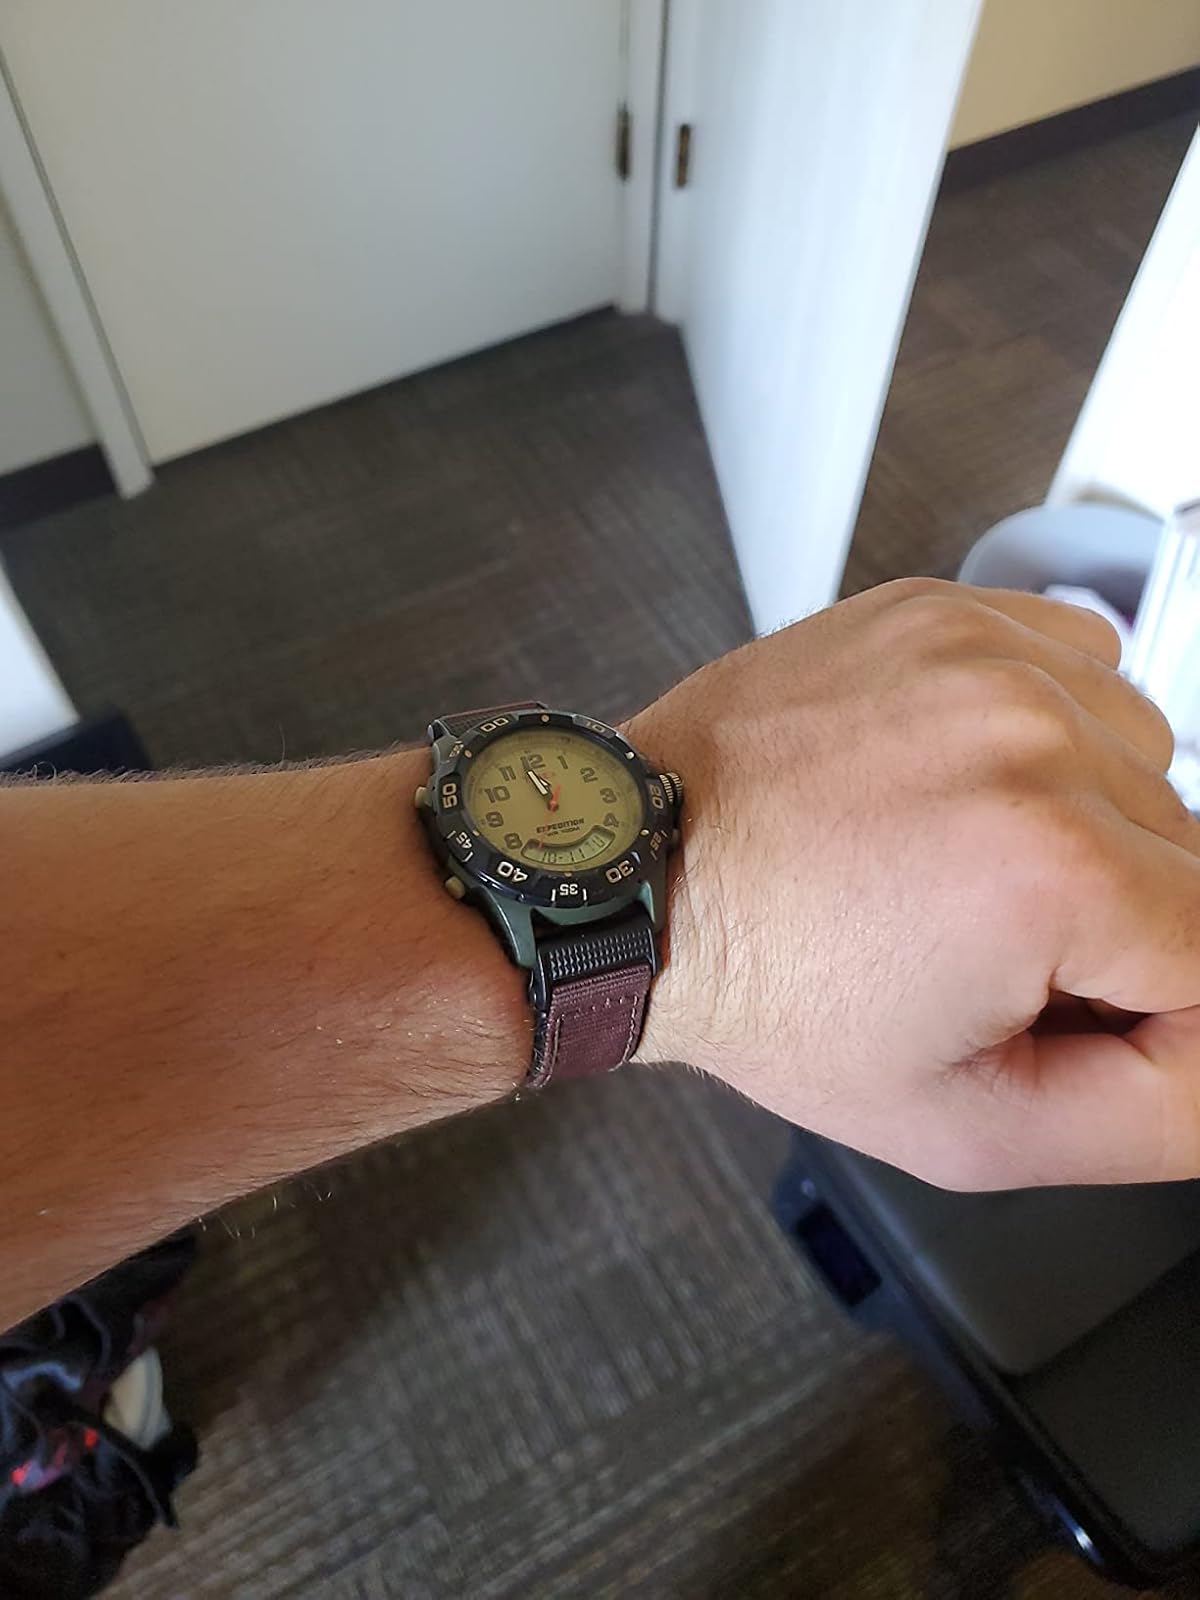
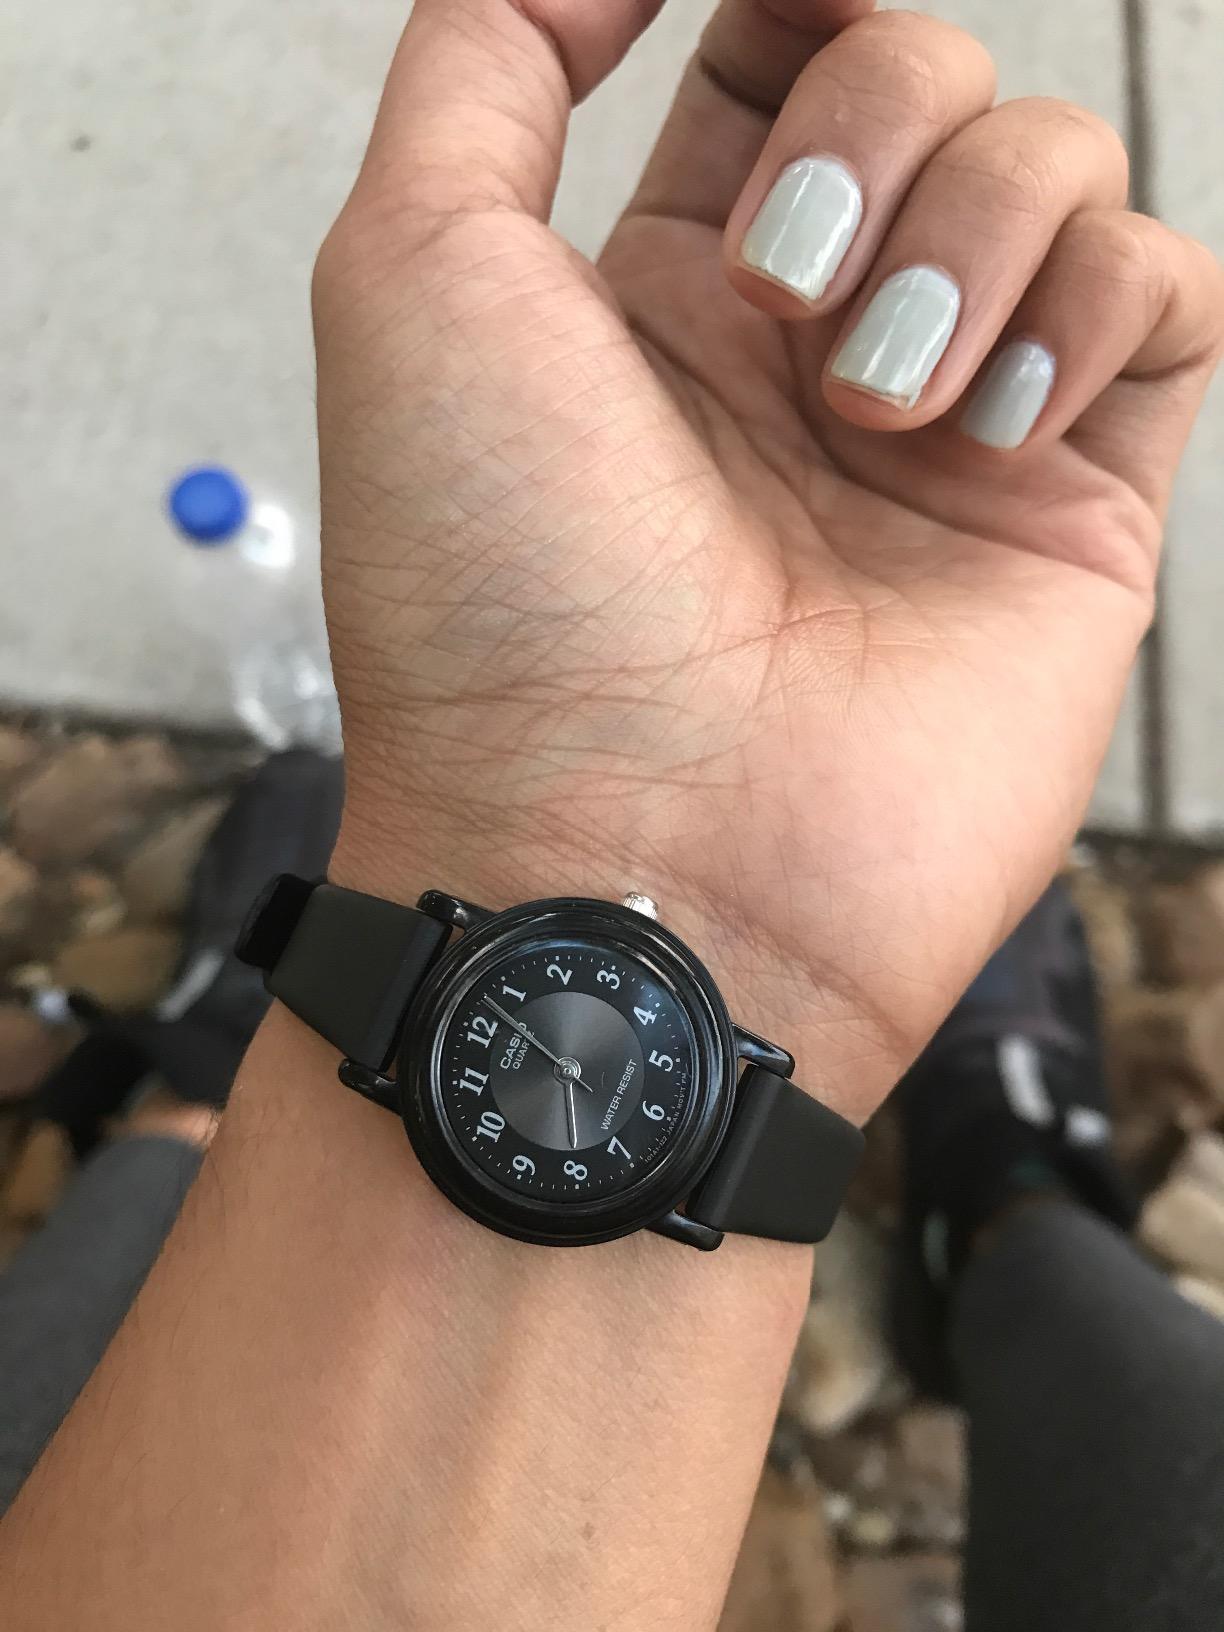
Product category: accessories_watch
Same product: no